Jean Daniélou

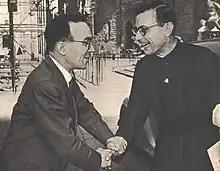
Daniélou in Florence with the mayor, Giorgio La Pira (left) in 1953.

Jean-Guenolé-Marie Daniélou (14 May 1905 – 20 May 1974) was a French Jesuit and cardinal, an internationally well known patrologist, theologian and historian and a member of the Académie française.